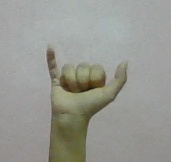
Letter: ya